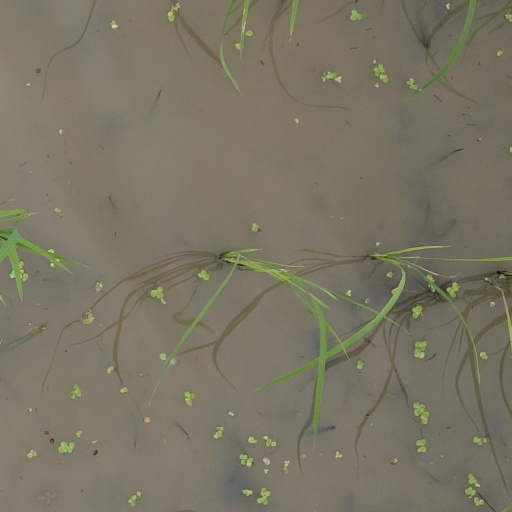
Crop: rice